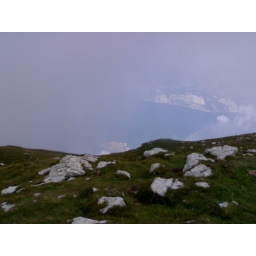
View through clouds to Malcesine & lake below